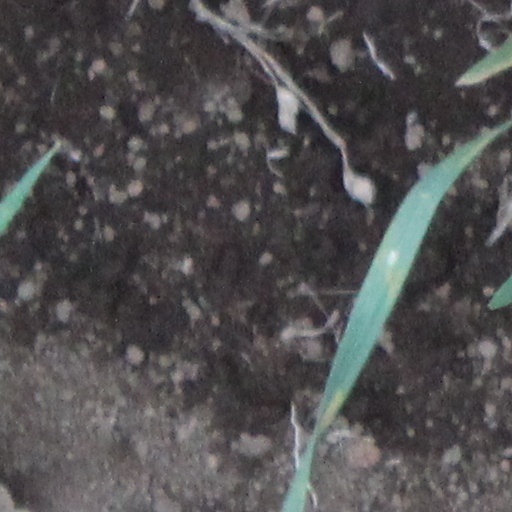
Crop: wheat